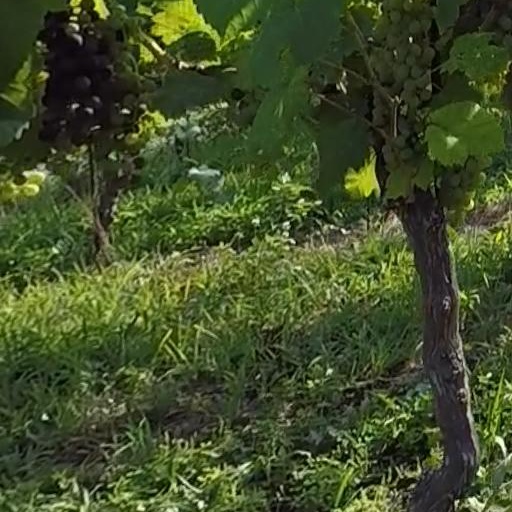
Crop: grape